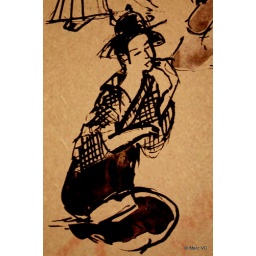
Ik zag dit in de herentoiletten van het cultuurcentrum Mechelen.I saw this on the wall of a public lavatory.